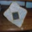
Label: bowl